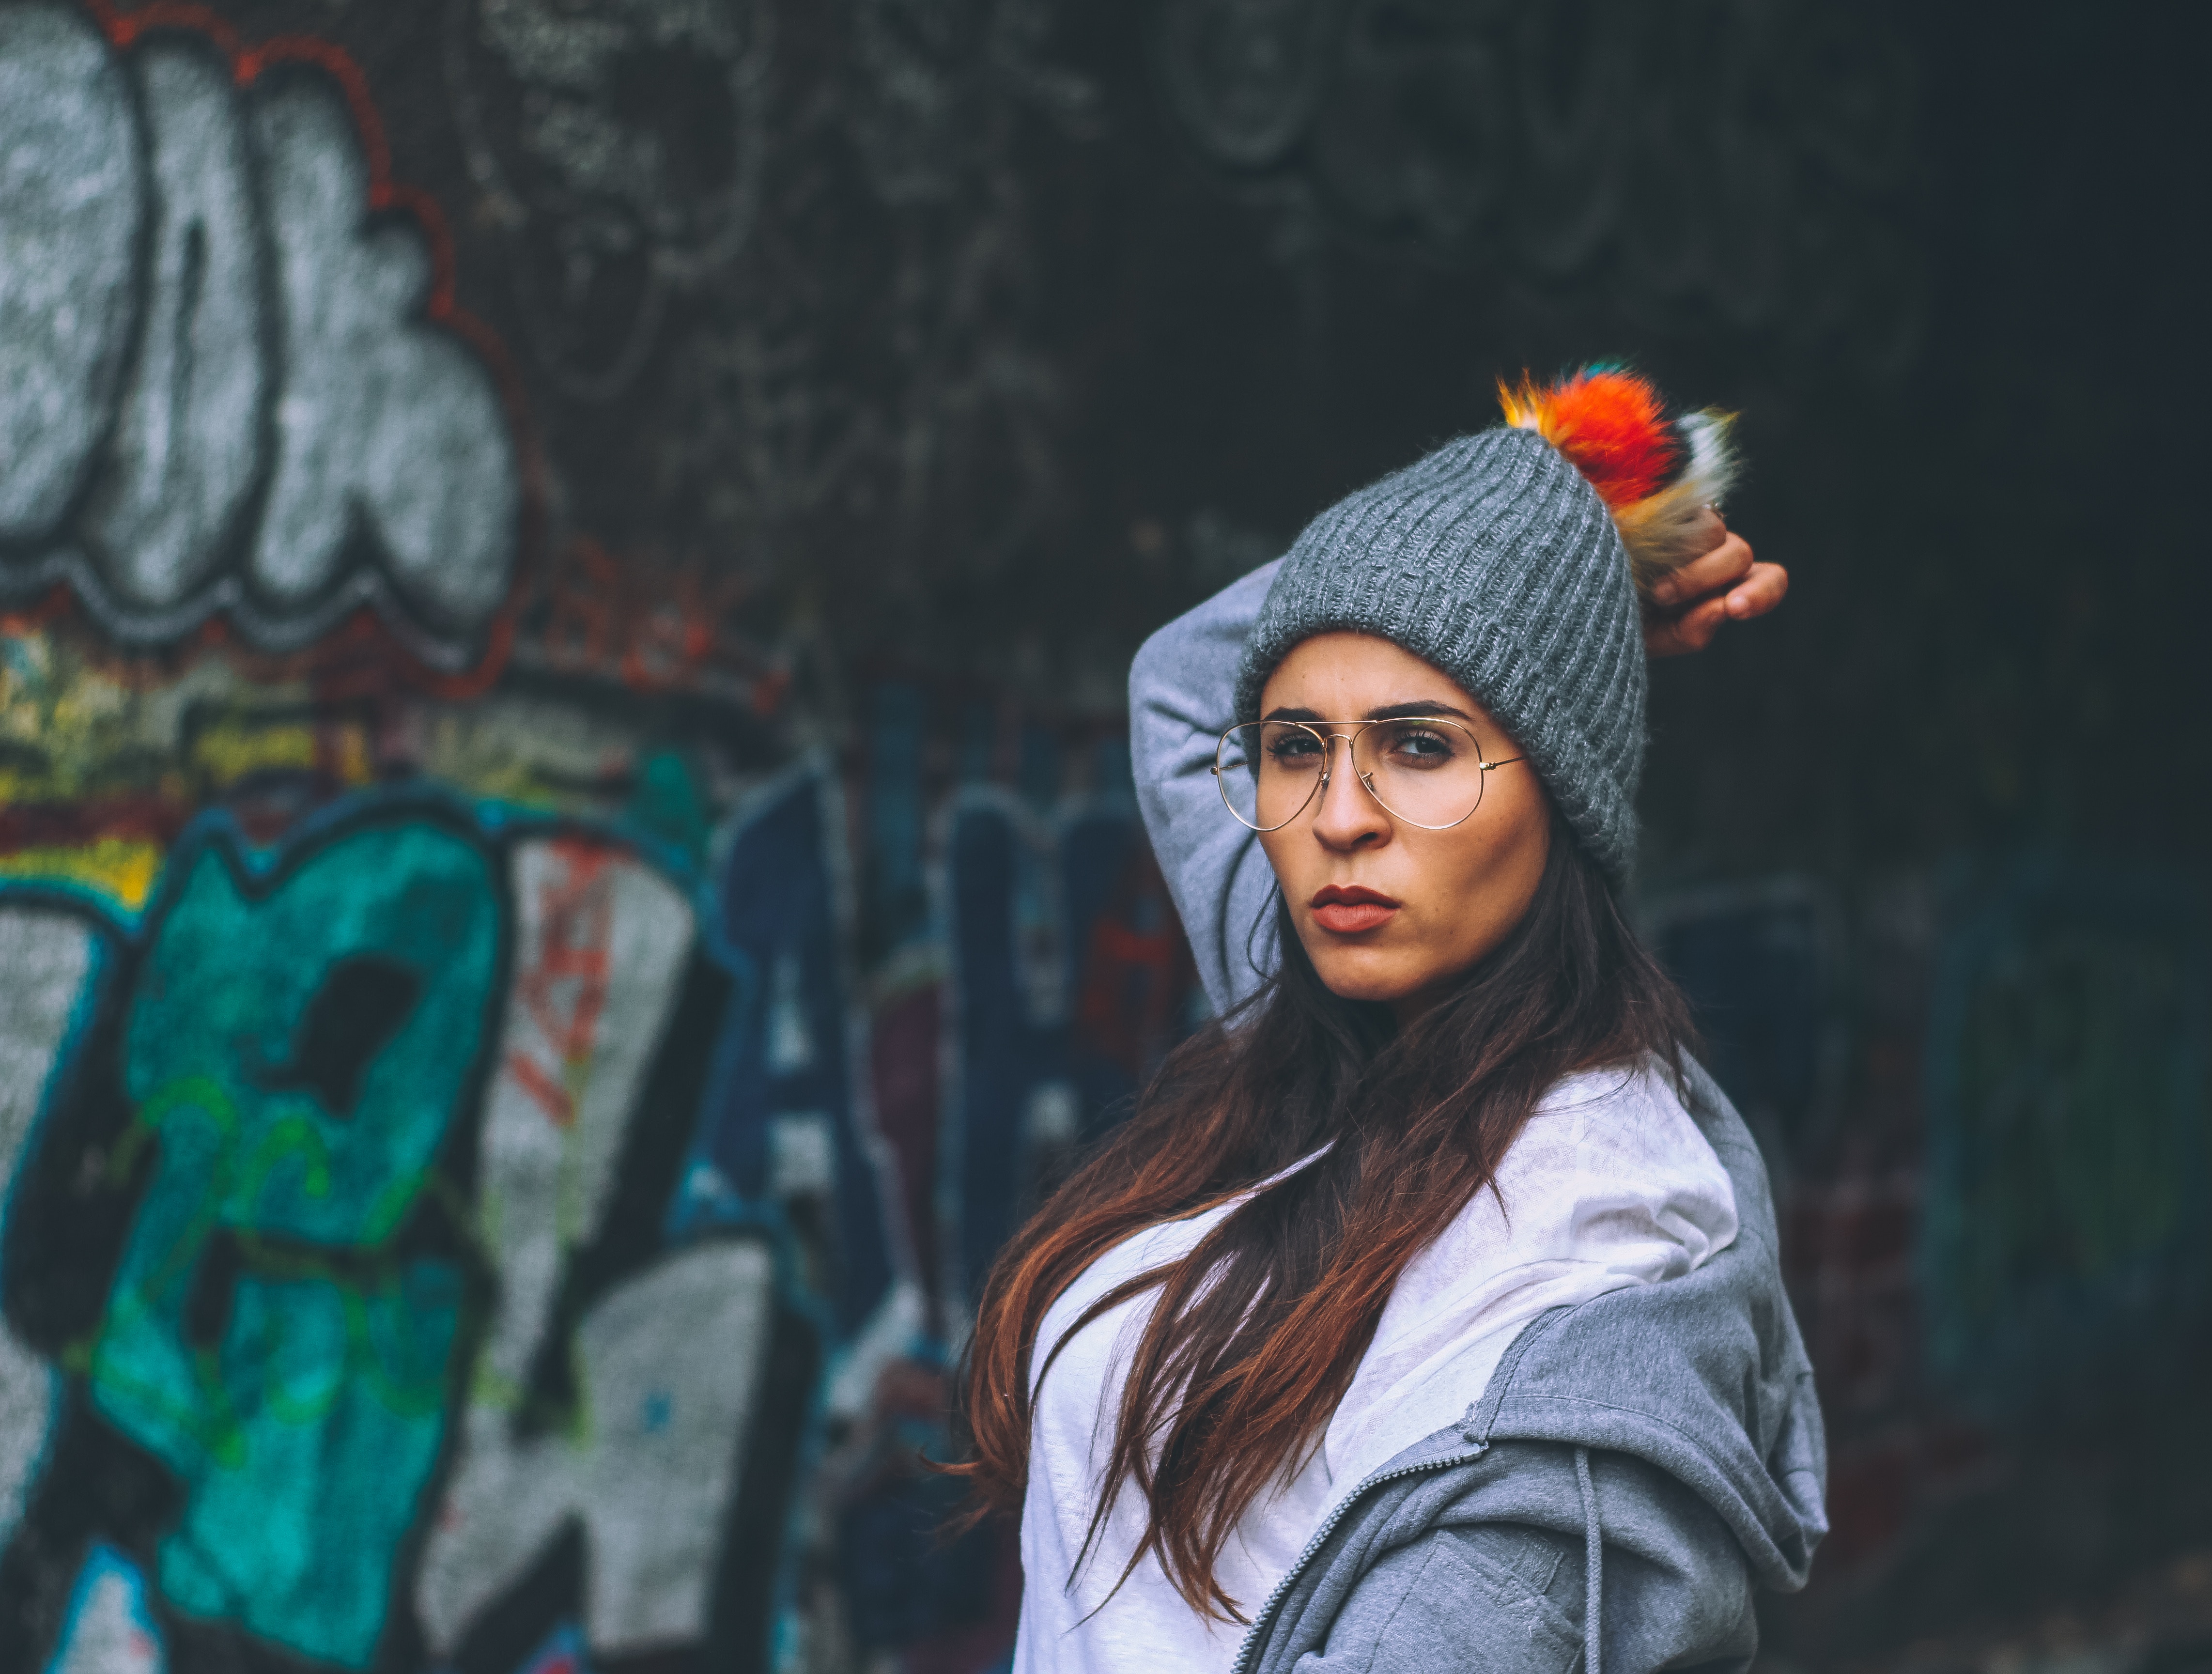
girl, headgear, beanie, fun, cool, cap, knit cap